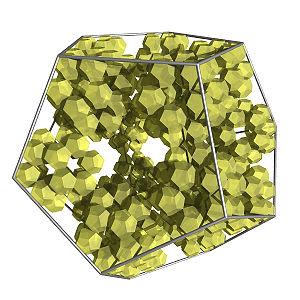
Un polyèdre fractal est un ensemble connexe auto-similaire de polyèdres construit itérativement à partir d'un polyèdre initial.
Cet article est une liste de fractales, ordonnées par dimension de Hausdorff croissante.